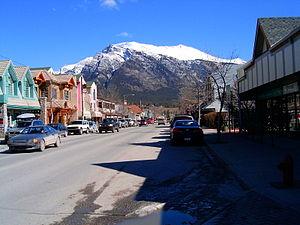
Cet article présente une liste des villes de l'Alberta. Elle recense toutes les municipalités de la province canadienne de l'Alberta ayant le statut juridique de ville, un statut de municipalité urbaine qui se situe entre le village et la cité selon le nombre d'habitants. Lors du recensement de 2011, l'Alberta comprenait 107 villes ayant le statut de town. Celles-ci sont classées par ordre alphabétique dans un tableau triable contenant leur nom, la municipalité spécialisée ou rurale qui leur sont environnante ou adjacente, leur population selon le recensement municipal le plus récent, selon le recensement du Canada de 2011 et selon le recensement du Canada de 2006, le changement démographique entre 2006 et 2011, leur superficie ainsi que leur densité de population.